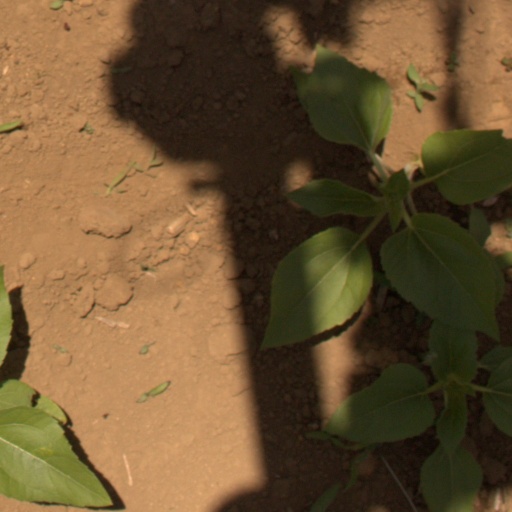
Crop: Jerusalem artichoke